Color blindness

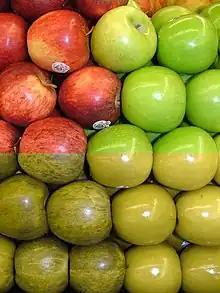
Simulation of the normal (top half of photo) and dichromatic (lower half) perception of red and green apples. People with normal color vision see the apples in the lower half as yellowish; people with red–green color blindness may not spot that difference between the upper and lower halves.

Color blindness causes difficulty with the "connotative" color tasks associated with selecting or preparing food. Selecting food for ripeness can be difficult; the green–yellow transition of bananas is particularly hard to identify. It can also be difficult to detect bruises, mold, or rot on some foods, to determine when meat is done by color, to distinguish some varietals, such as a Braeburn vs. a Granny Smith apple, or to distinguish colors associated with artificial flavors (e.g. jelly beans, sports drinks).